Quebec nationalism

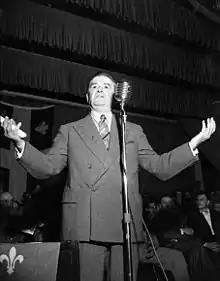
Duplessis giving a speech during the 1952 election campaign.

Duplessis's main ideas to transform Quebec were through rapid industrialization, urbanization and a greater and faster development of the province's natural resources. English speakers of the province hoped that industrialization and urbanization would replace the outdated French Canadian society. These changes launched French Canadians into the urban and industrial way of life. There were new opportunities created to provide economic and social stability but by doing so, decreased the importance and significance placed upon cultural and linguistic survival.